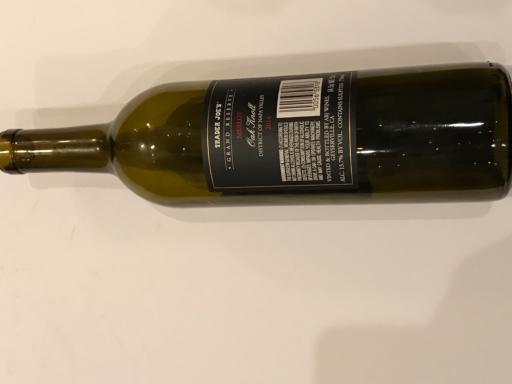
Waste category: glass